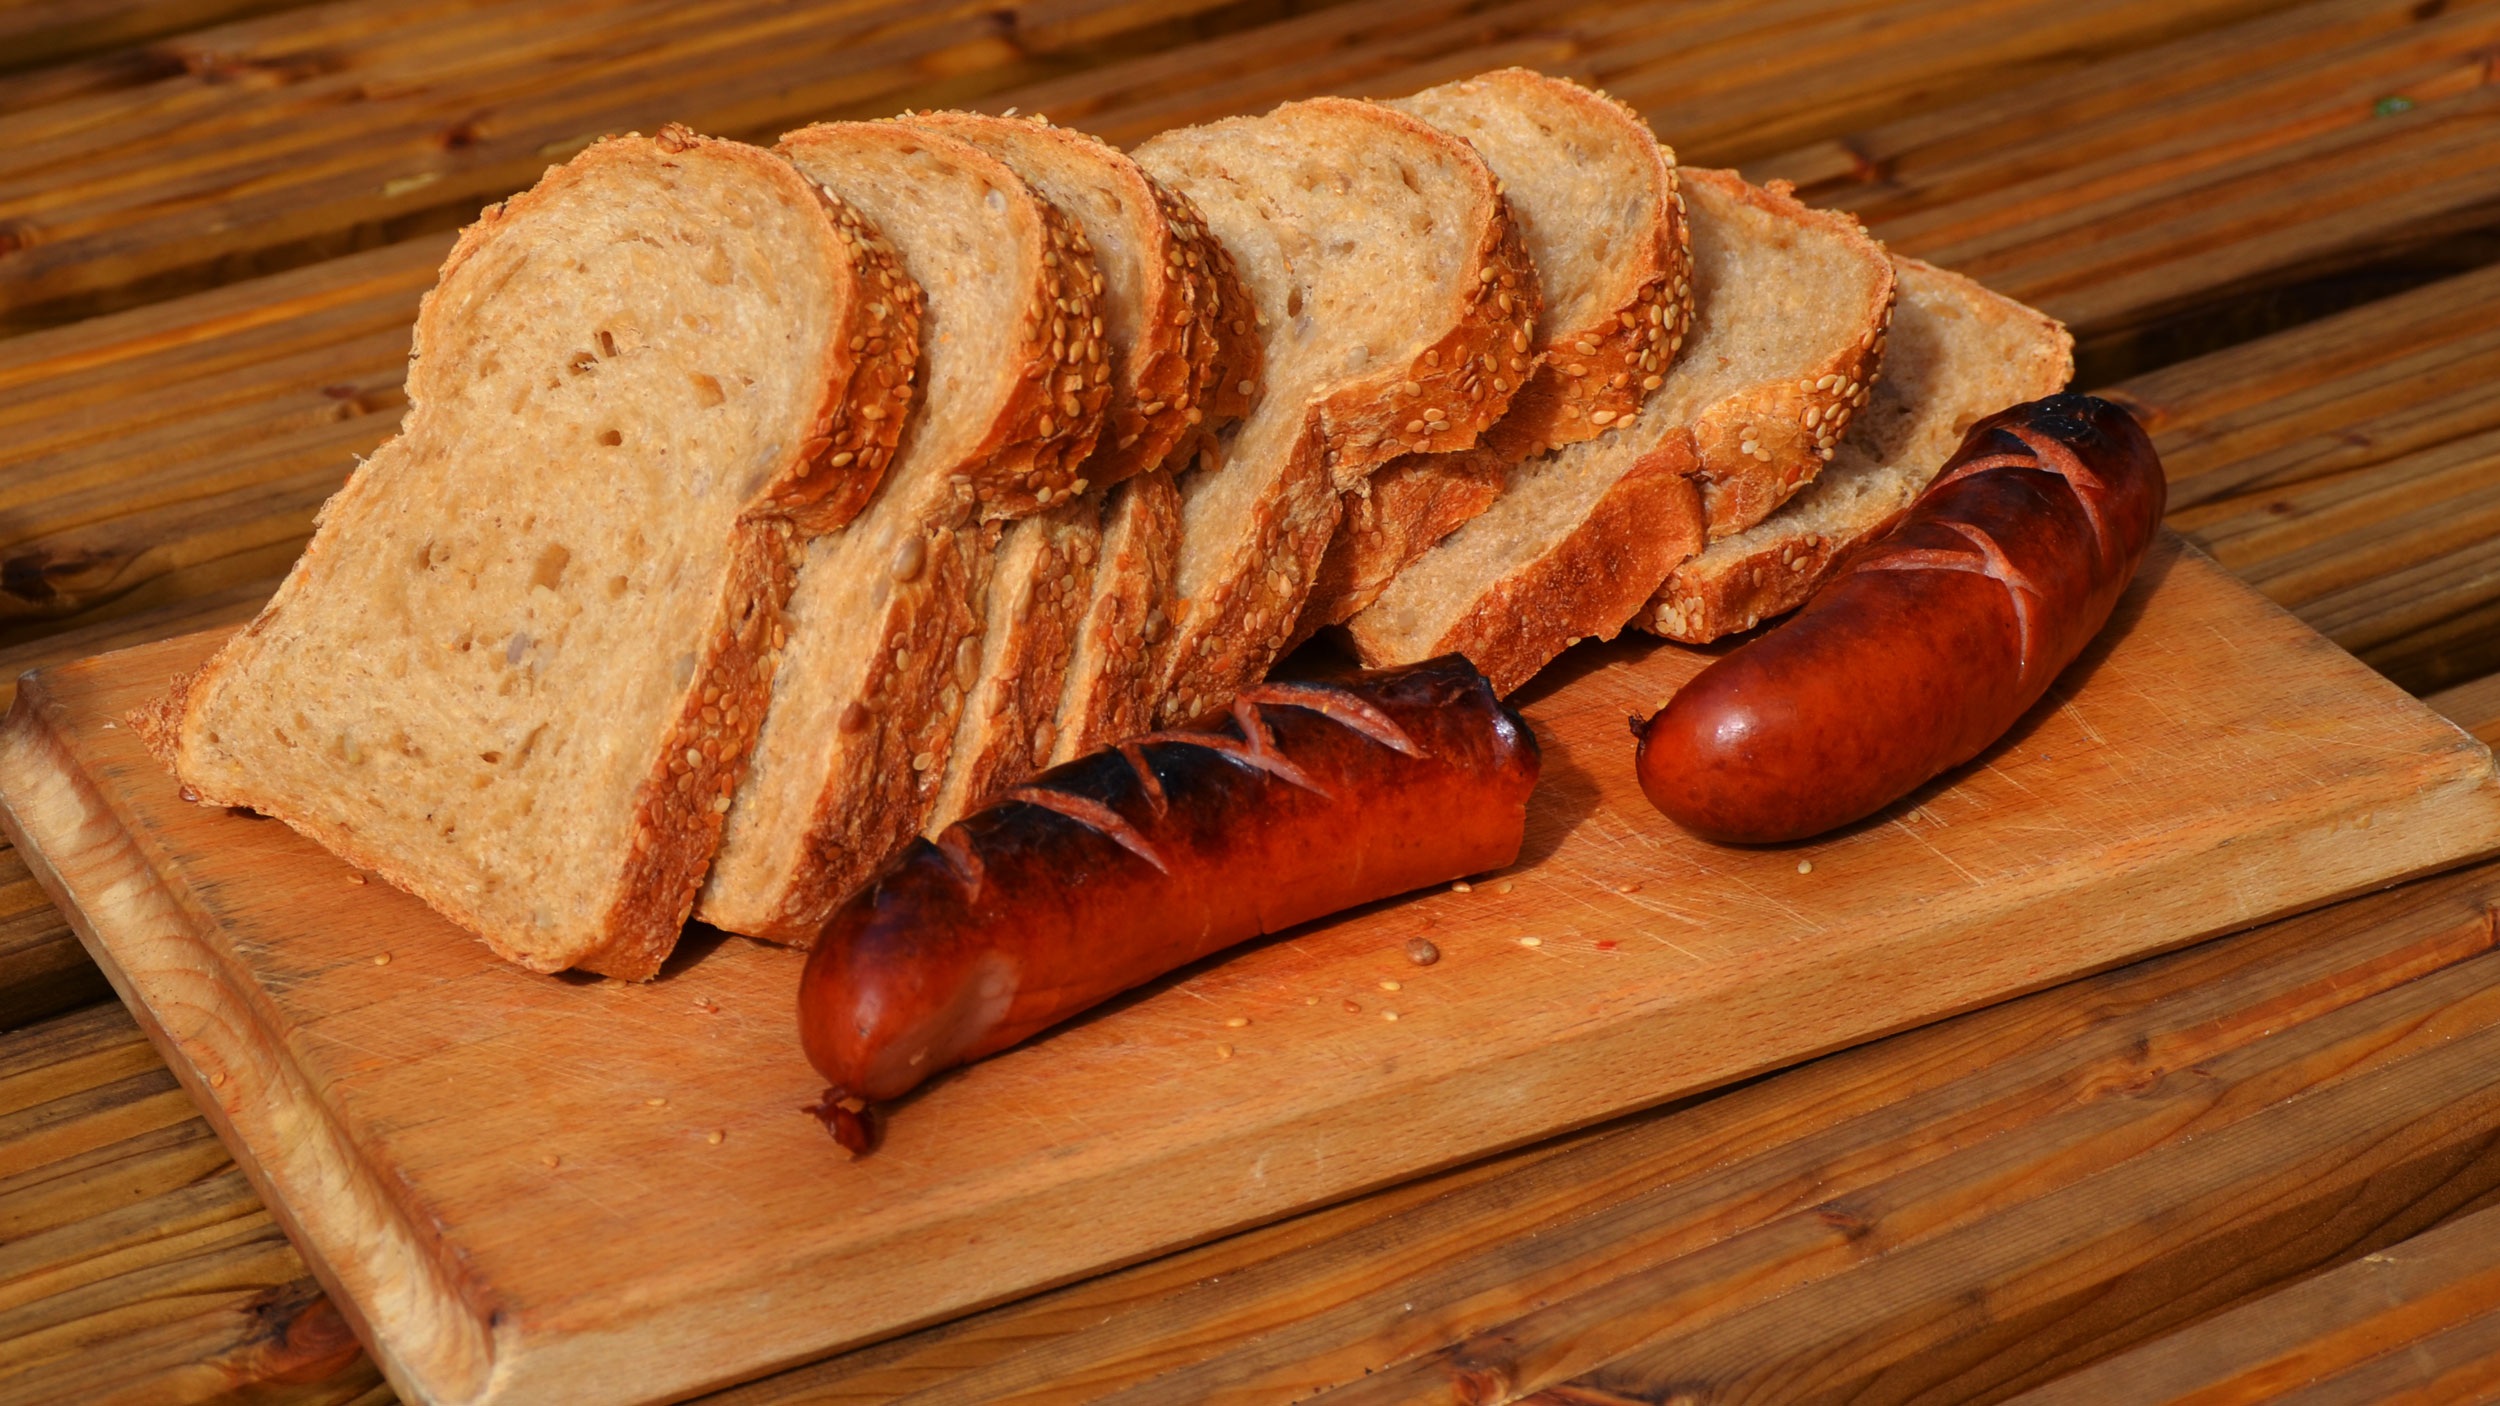
meal, food, produce, breakfast, baking, meat, cuisine, bread, grill, sausage, baguette, eating, ciabatta, bratwurst, baked goods, traditional food, sausages, grilling, country bread, polish sausage, barbecue at the, regional products, country sausage, handmade sausage, grass family, sliced bread